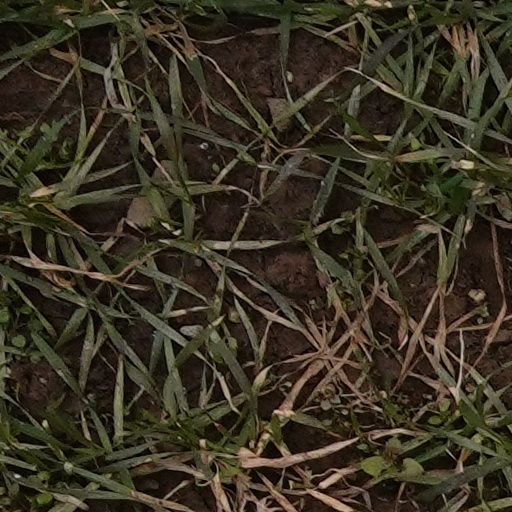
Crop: wheat